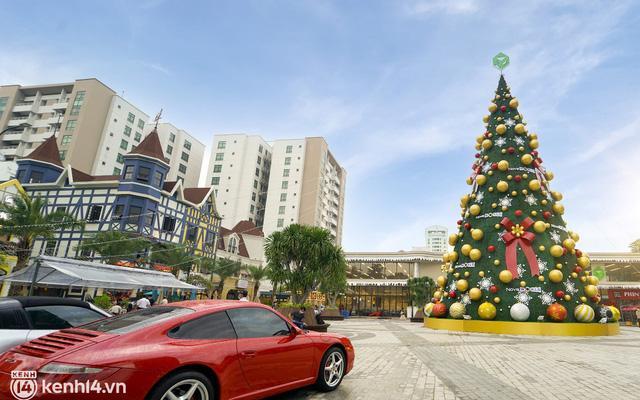
có một cây thông noel xuất hiện ở phần sân trước các căn nhà cao tầng